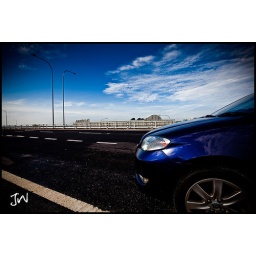
Couldn't resist had to go back to house to take cam. haven't seen sky so blue in ages